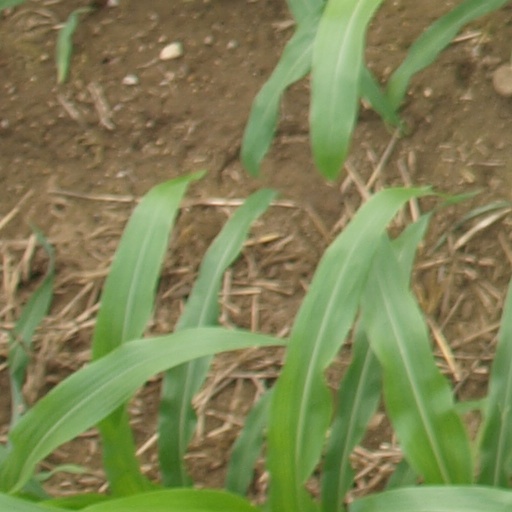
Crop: maize; corn